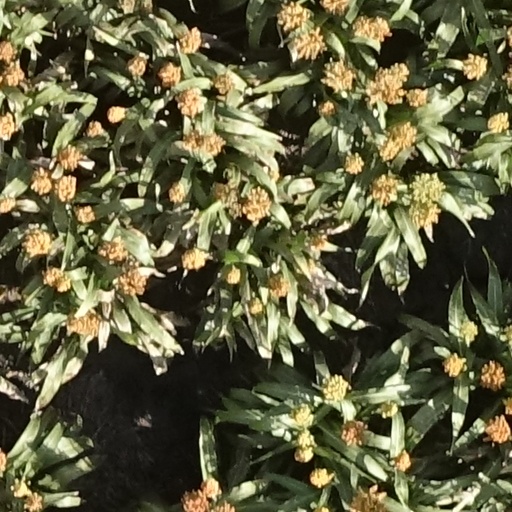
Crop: sorghum